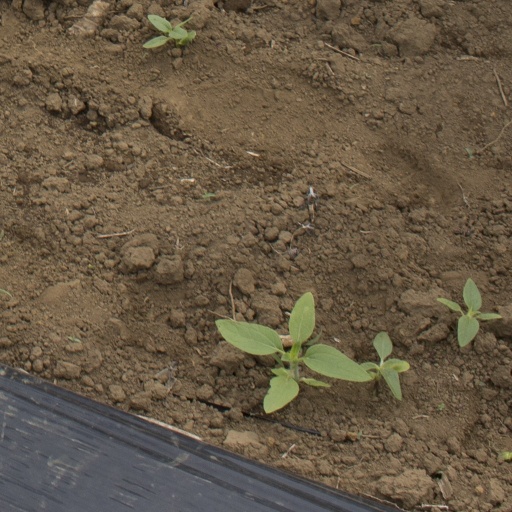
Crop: Jerusalem artichoke